Russell Braun

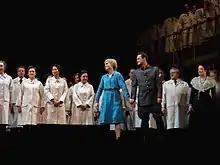
Marina Poplavskaya and Russell Braun in Gounod's "Faust", Metropolitan Opera House, 2011

Russell Braun (born 19 July 1965) is a Canadian operatic lyric baritone and conductor (music), and Juno Award winner.